Endeavour River

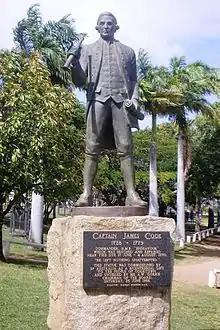
Captain James Cook Commander, H.M.B. "Endeavour", which was beached and repaired near this site 17 June – 4 August 1770

James Cook named the river in 1770 after he was forced to beach his ship, , for repairs in the river mouth, after damaging it on Endeavour Reef. Joseph Banks named the river the Endeavours River but the form Cook used, Endeavour River, has stuck.